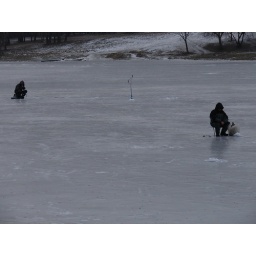
fishing for fish sticks on a frozen lake in moscow, russia.